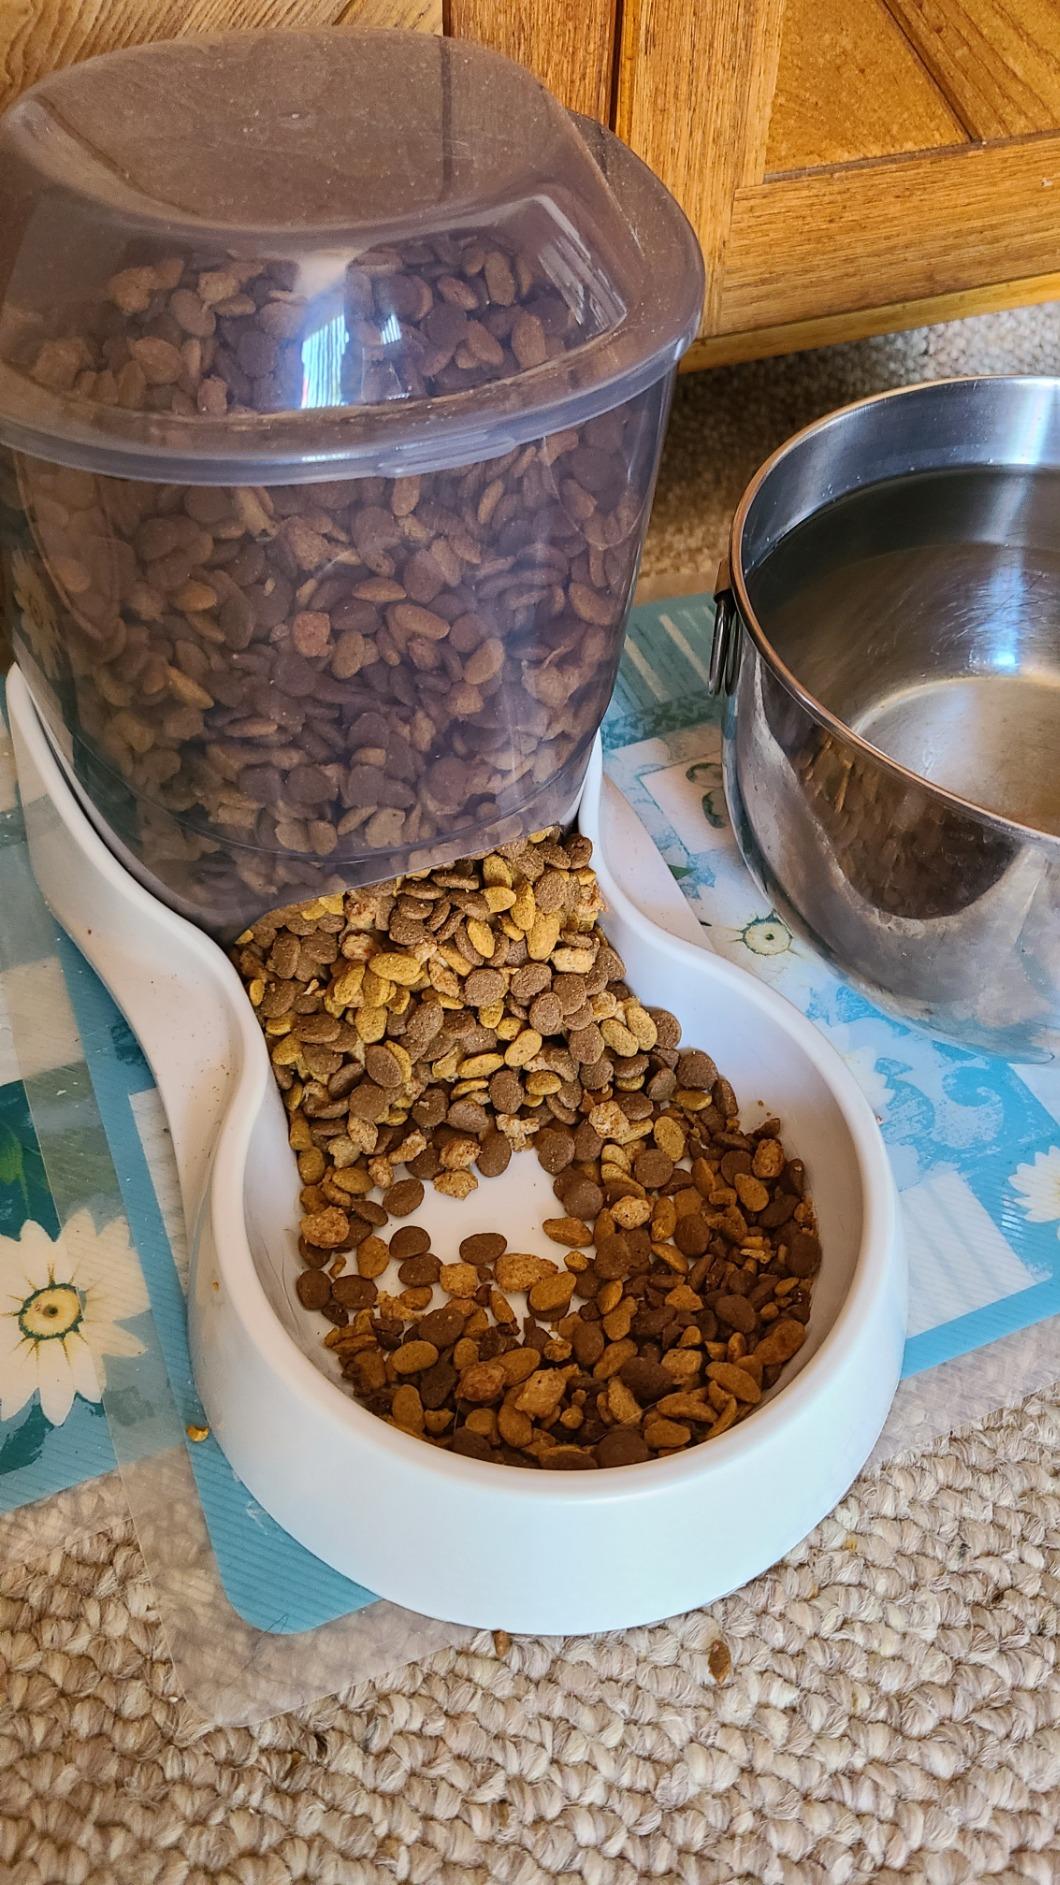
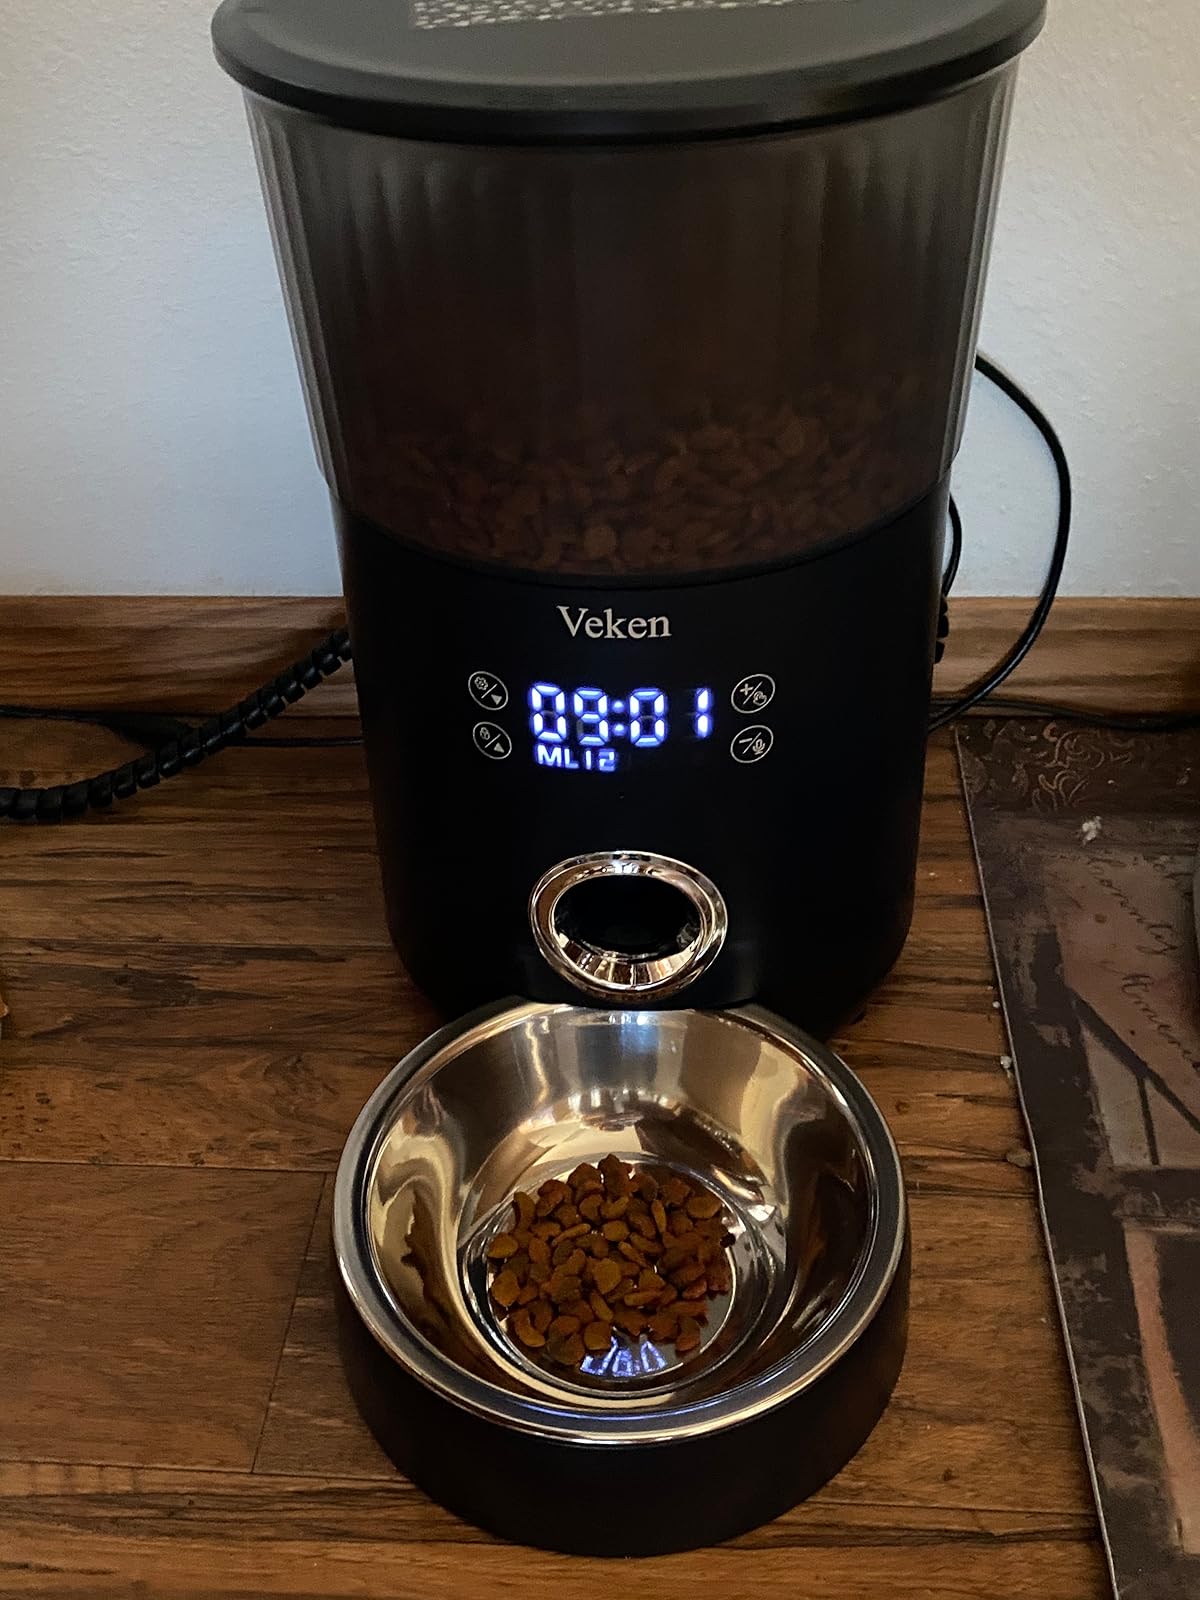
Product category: items_feeder
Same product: no